Fog House

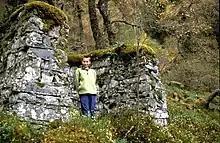
Ruins of the old New Mar Lodge Fog House

Mackay records that Robert Burns World Federation urged the Department of Health for Scotland to replace Fog House and the task was left in the hands of the H.M. Office of Works. The work was either not carried out or the building was lost a second time; the metal 'tree trunk' supports were however rescued and now adorn a garden in the locality.